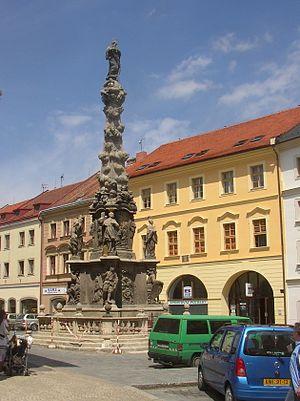
Kutná Hora est une ville de la région de Bohême centrale, en Tchéquie, et le chef-lieu du district de Kutná Hora. Sa population s'élevait à 20 653 habitants en 2020.